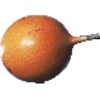
Label: Granadilla 1